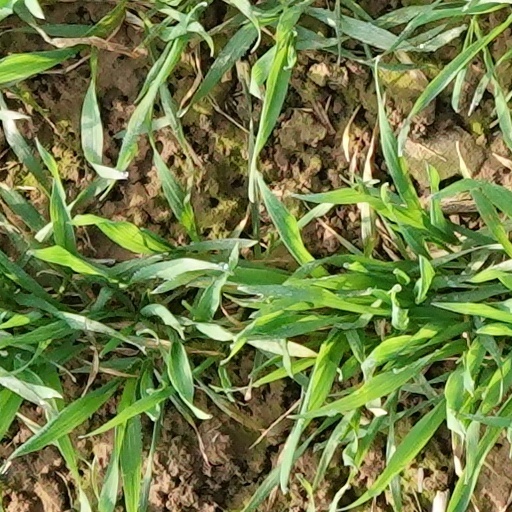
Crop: wheat